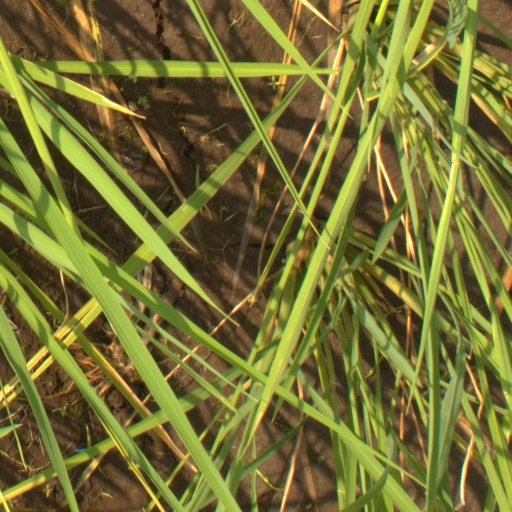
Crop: rice